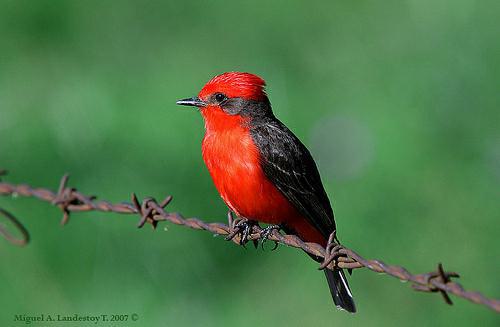
A photo of a vermilion flycatcher